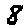
Label: 8